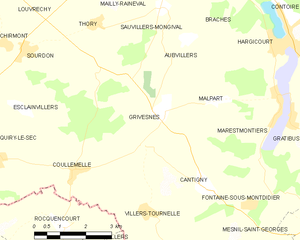
Carte des communes françaises Grivesnes